Scooby-Doo! and the Loch Ness Monster

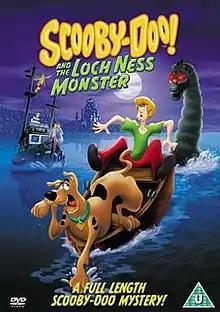
DVD cover

Scooby-Doo! and the Loch Ness Monster is a 2004 direct-to-video animated comedy mystery film, and the seventh direct-to-video film based upon the "Scooby-Doo" Saturday morning cartoons. It was released on June 22, 2004, and it was produced by Warner Bros. Animation (though Warner Bros. had fully absorbed Hanna-Barbera Cartoons by this time, Hanna-Barbera was still credited as the copyright holder and the film ended with an H-B logo). Unlike the previous two films, it is not in the "classic format", and does not have the 1969 voice cast, and instead has Mystery Inc. voiced by their regular voice actors, and has them wearing their outfits from "What's New, Scooby Doo?." It is also the first film to have Mindy Cohn voice Velma Dinkley, the "What's New, Scooby Doo?" theme song, and the film has Grey DeLisle returning to voice Daphne Blake since "Scooby-Doo and the Cyber Chase".